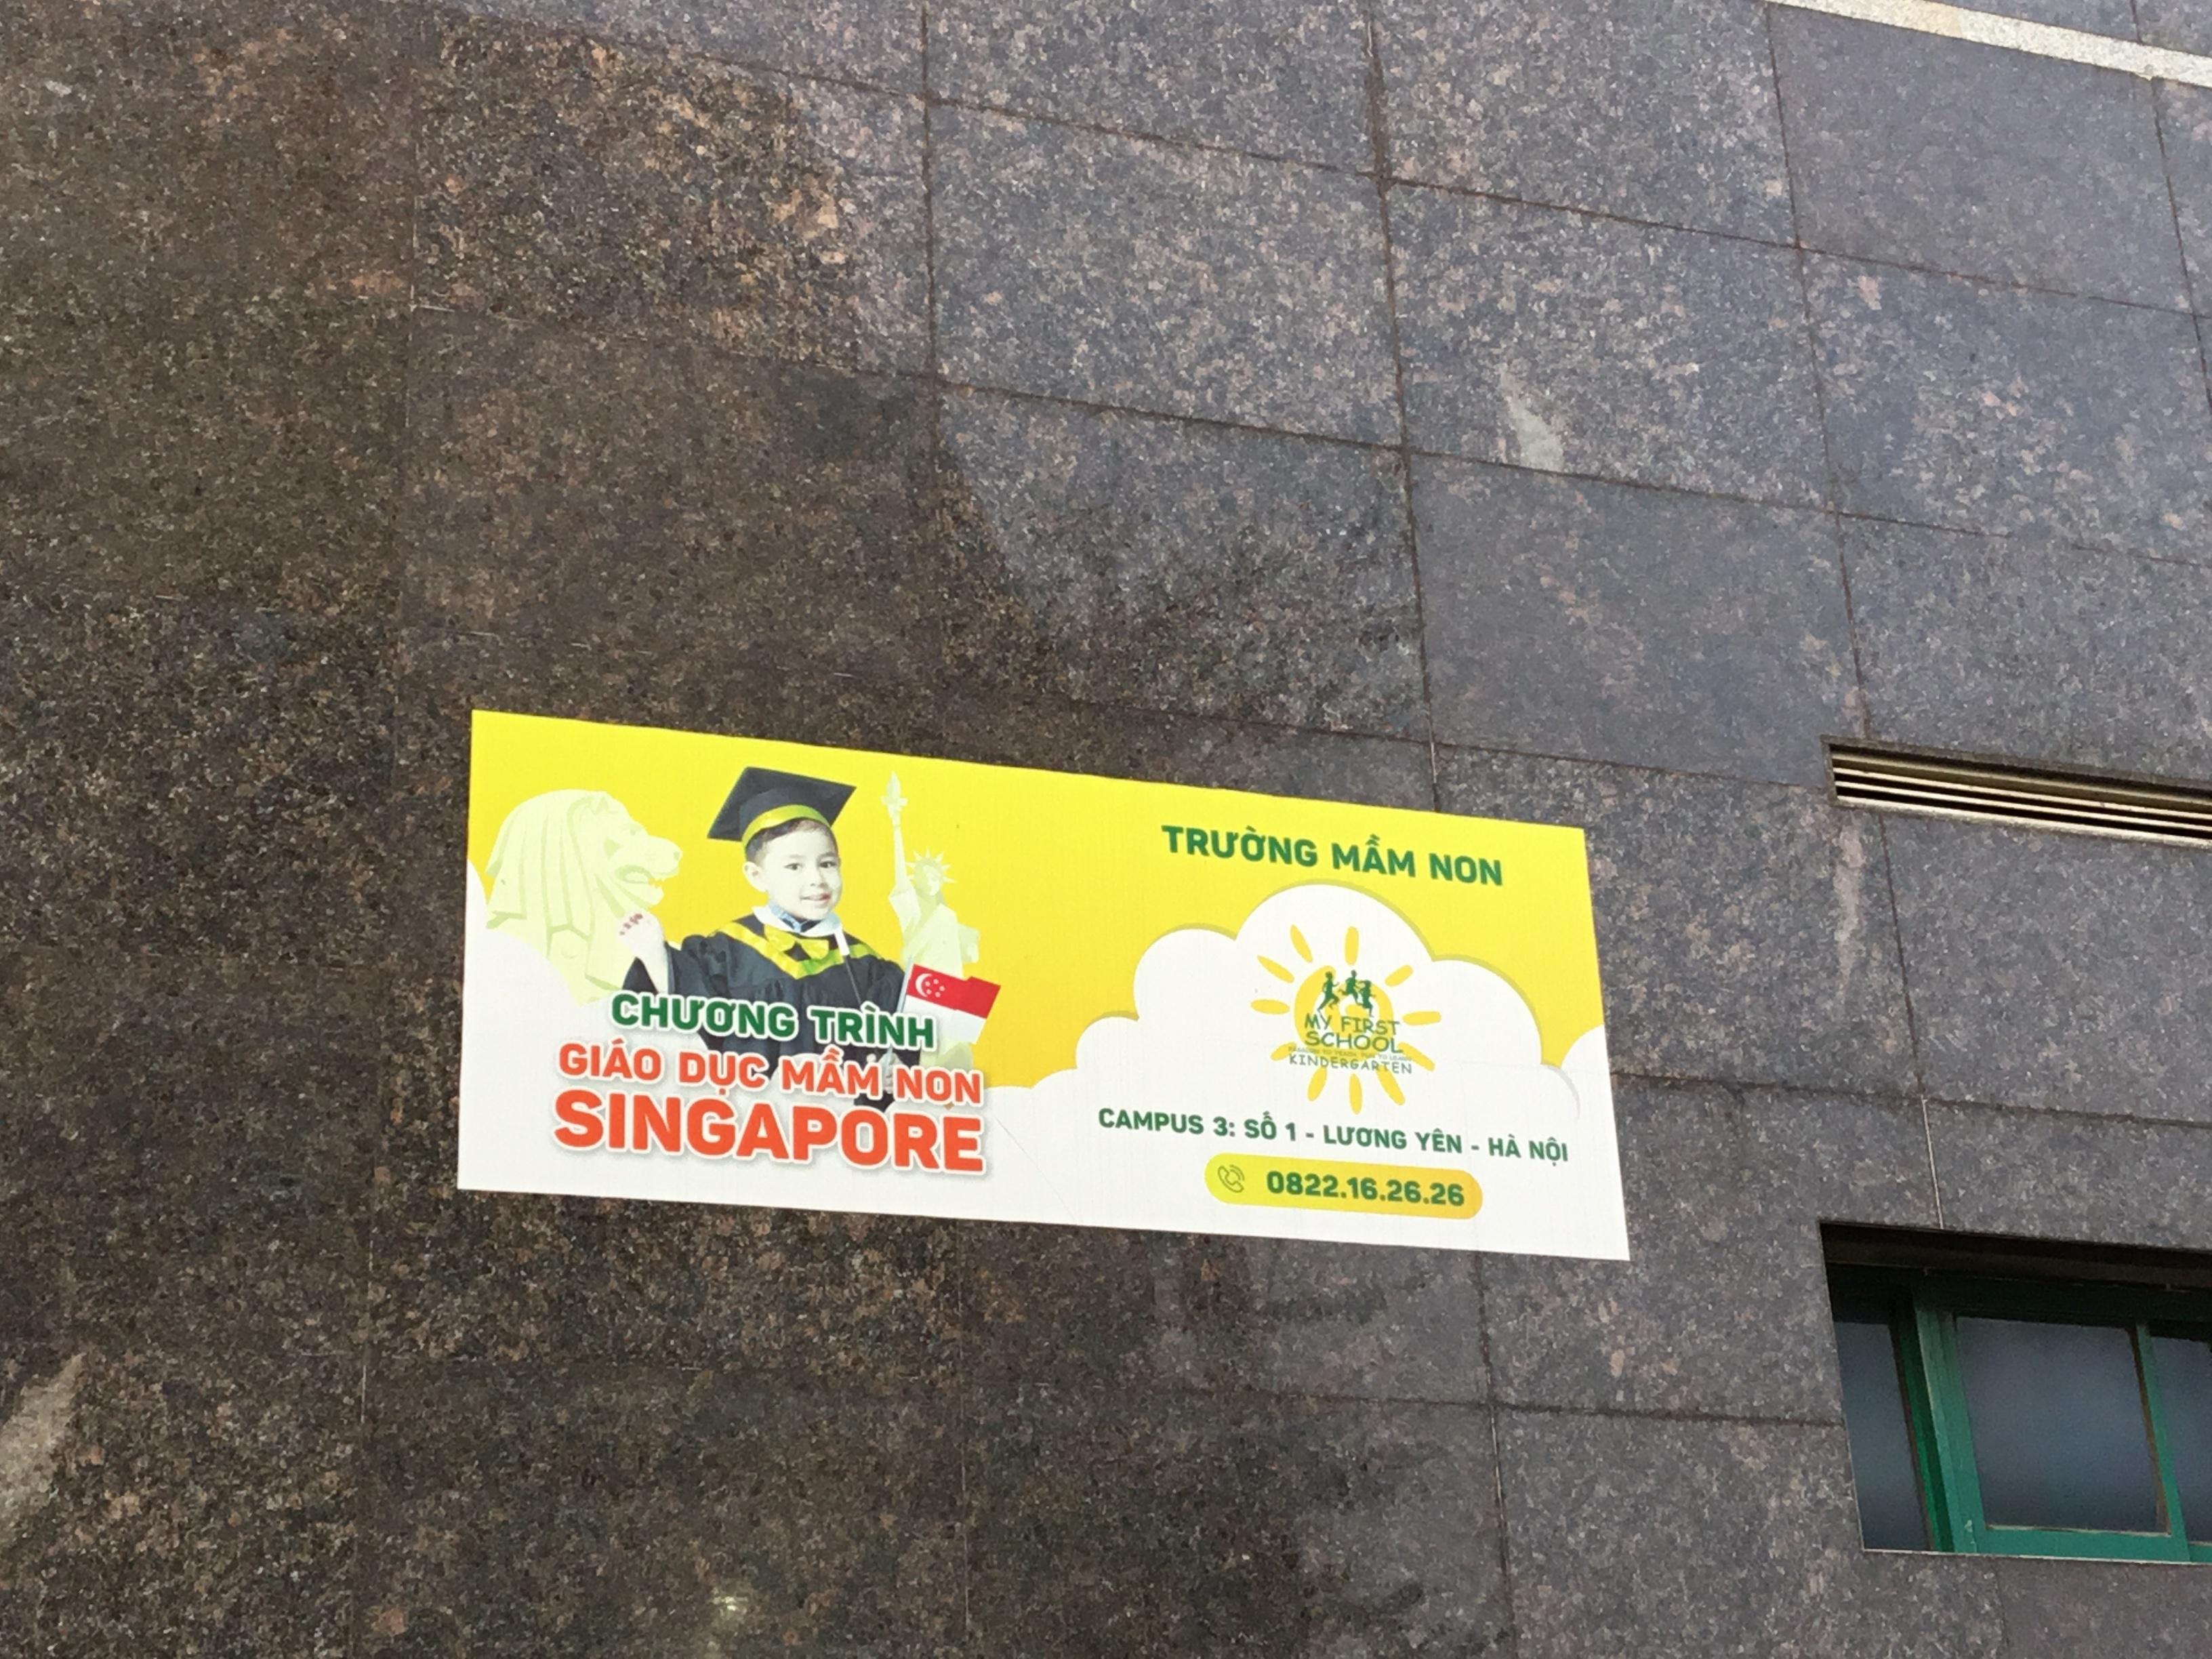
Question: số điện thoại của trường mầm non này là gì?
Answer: số điện thoại của trường mầm non này là 0822 16 26 26